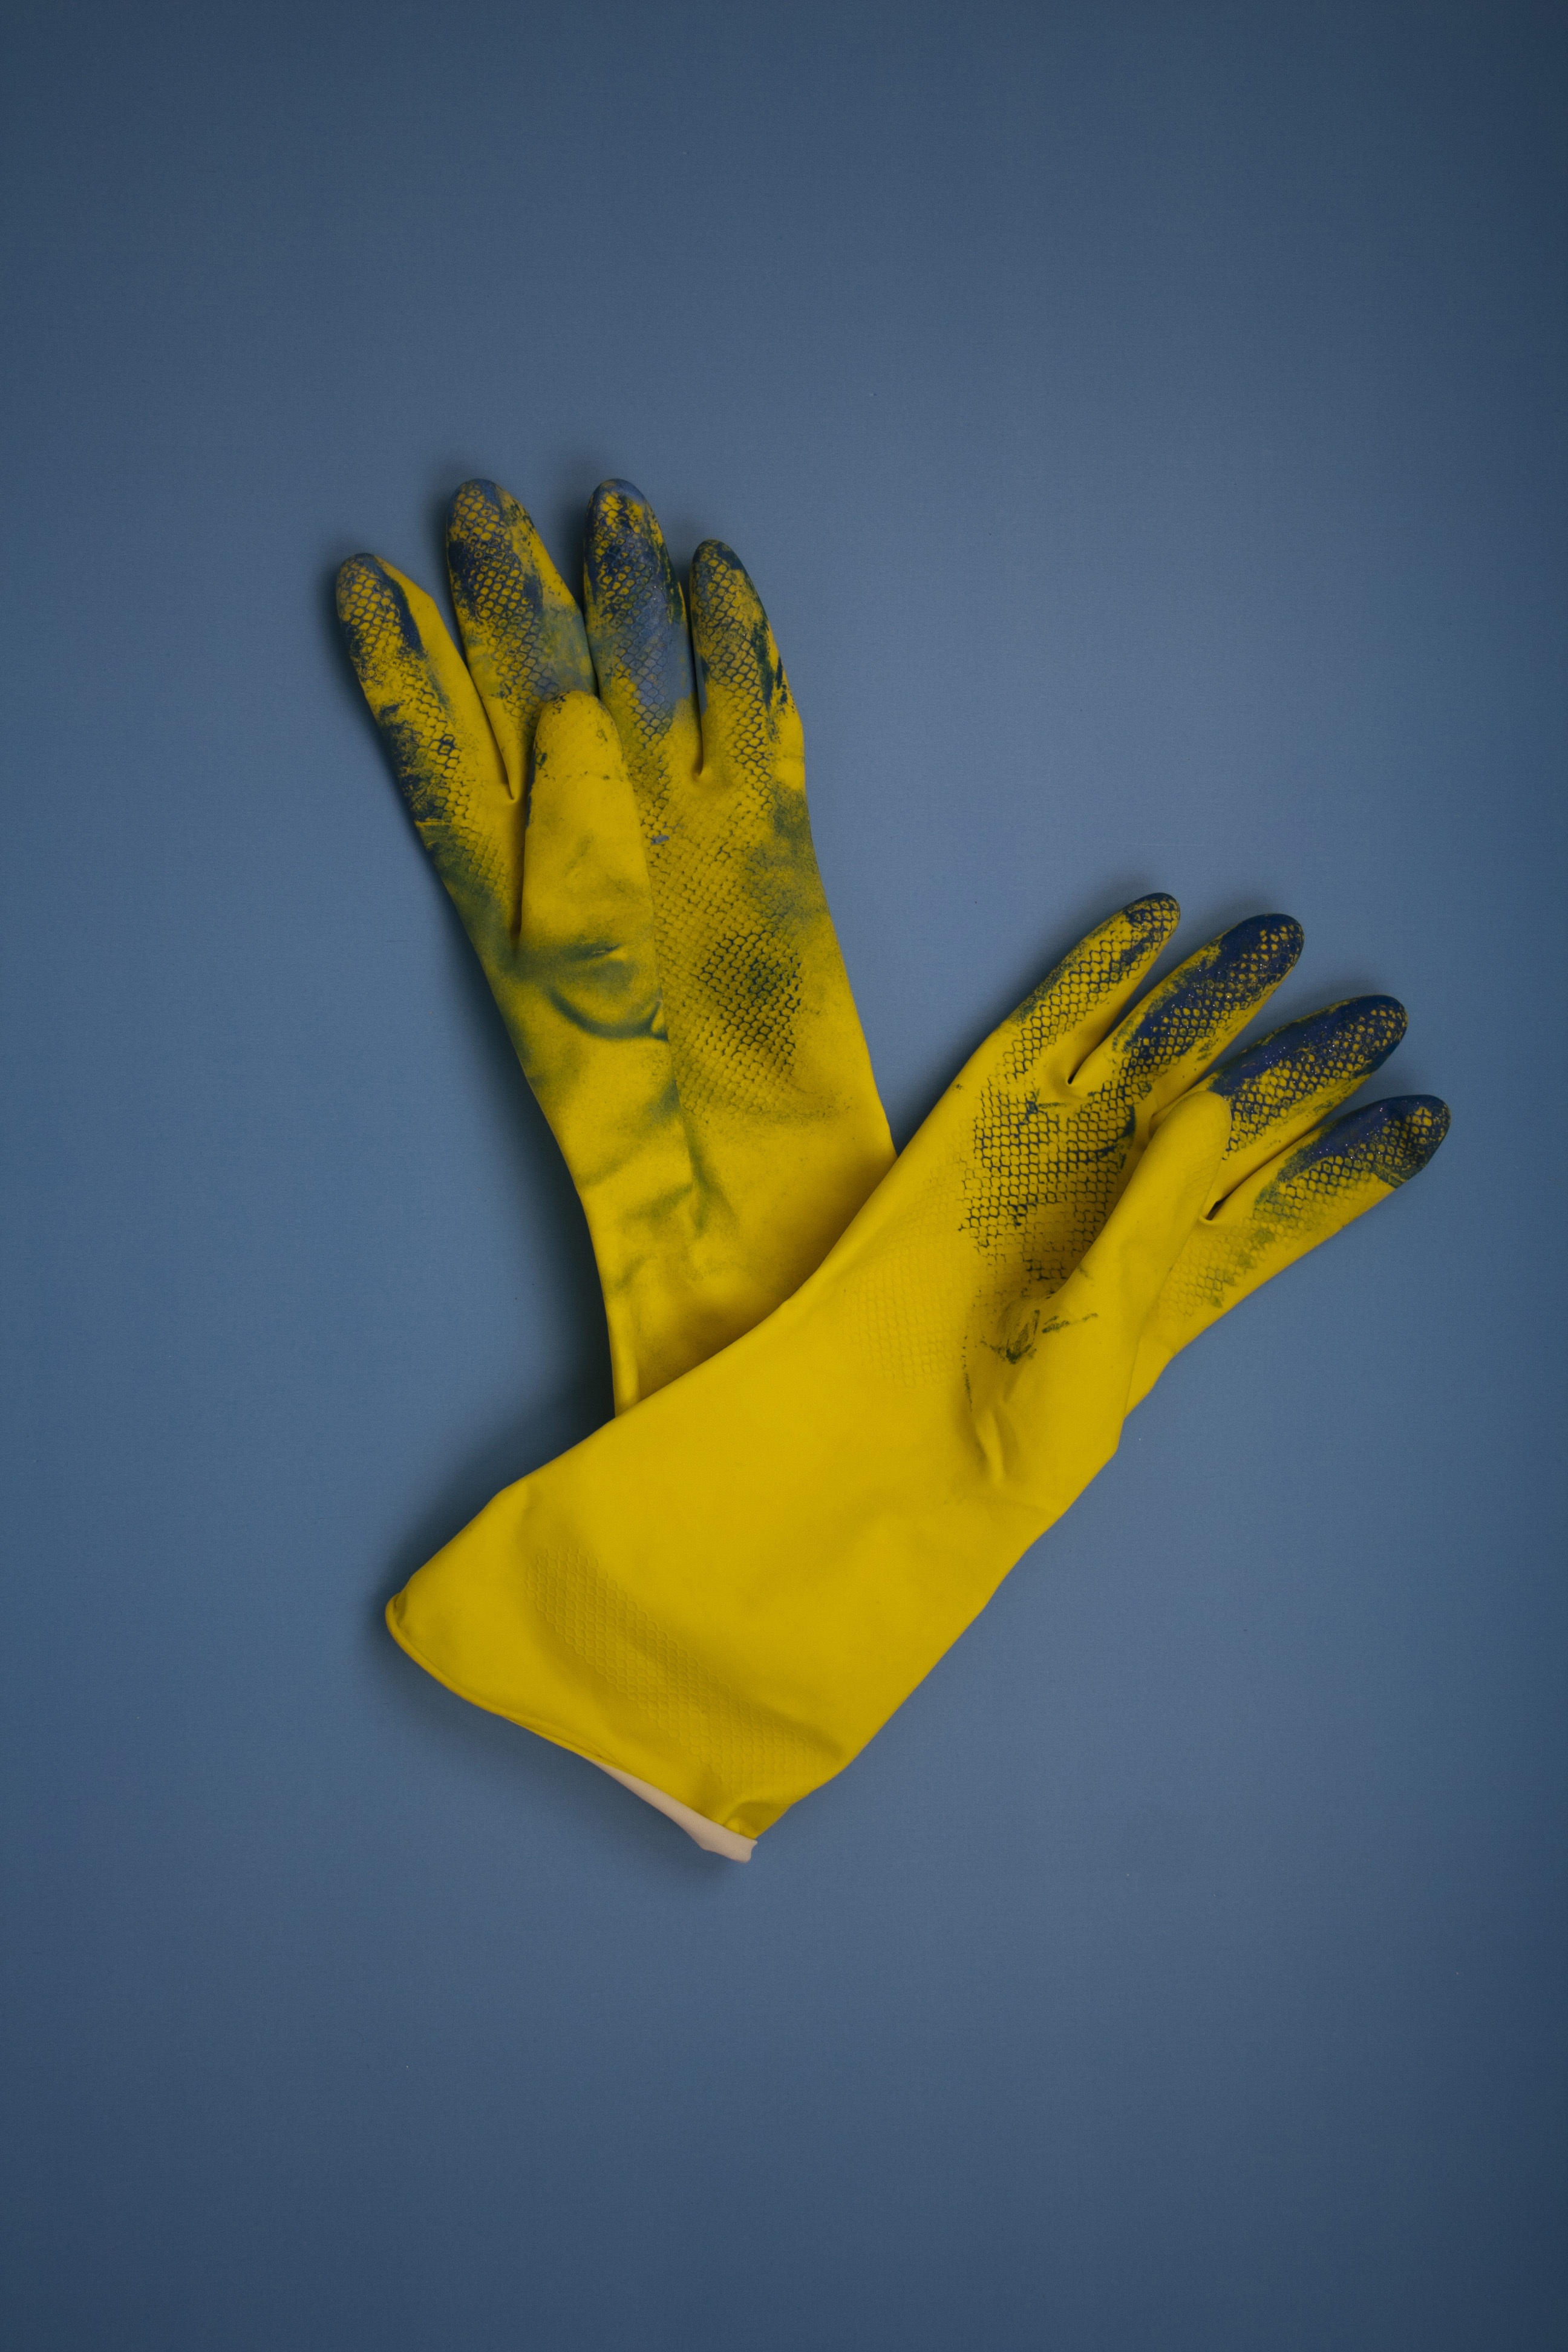
work, hand, working, wing, glove, finger, green, dirty, yellow, arm, hands, gardening, protection, protect, gloves, workwear, protective, fashion accessory, safety glove